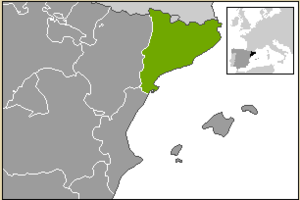
L'occitan ou langue d'oc est une langue romane parlée dans le tiers sud de la France, les Vallées occitanes et Guardia Piemontese en Italie, le Val d'Aran en Espagne et Monaco. L'aire linguistique et culturelle de l'occitan est appelée l’Occitanie ou Pays d'Oc.
Au début du Moyen Âge, Arles, profitant de l'affaiblissement du pouvoir comtal et du pouvoir de ses chevaliers urbains, essaye de s'émanciper d'abord par le consulat en 1130 puis par la République d'Arles à partir de la fin du XIIᵉ siècle. La ville avec la Provence, passe toutefois en 1251 sous la domination complète de la première dynastie Angevine et la cité, bien qu'ayant réalisé son unité, perd de son importance politique. En revanche Arles et son territoire se développent par l'agriculture, l'élevage et le commerce et accueillent dès le milieu du XIIᵉ siècle les ordres religieux militaires, notamment les templiers, puis les cisterciens. Au siècle suivant, ils seront suivis par les ordres mendiants. À la fin du XIIIᵉ siècle, Arles englobe de nouveaux quartiers dans une enceinte agrandie et atteint son optimum démographique du Moyen Âge avec une population d'environ 15 000 habitants avant les crises du Moyen Âge tardif.